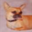
Label: dog